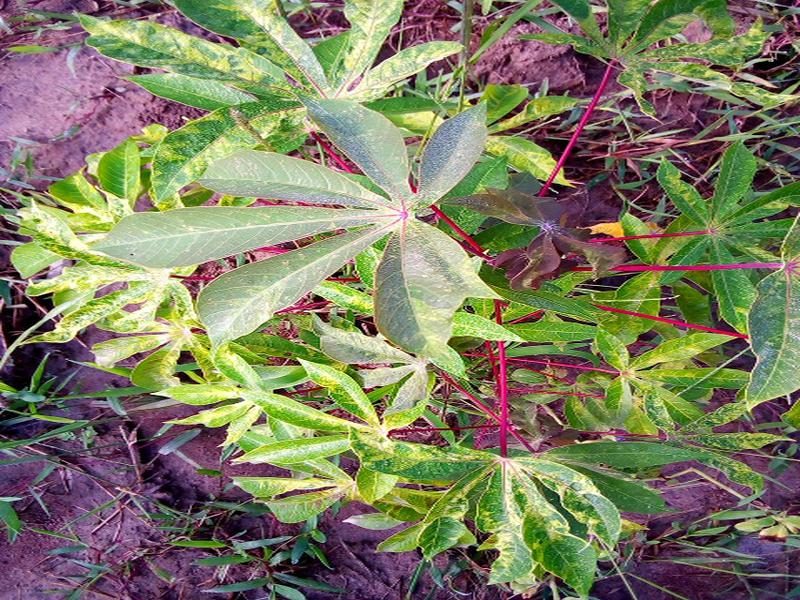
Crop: cassava
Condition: mosaic_disease